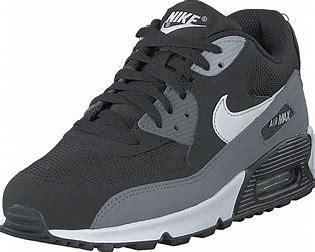
Brand: Nike
Model: Air Max 90 Essential